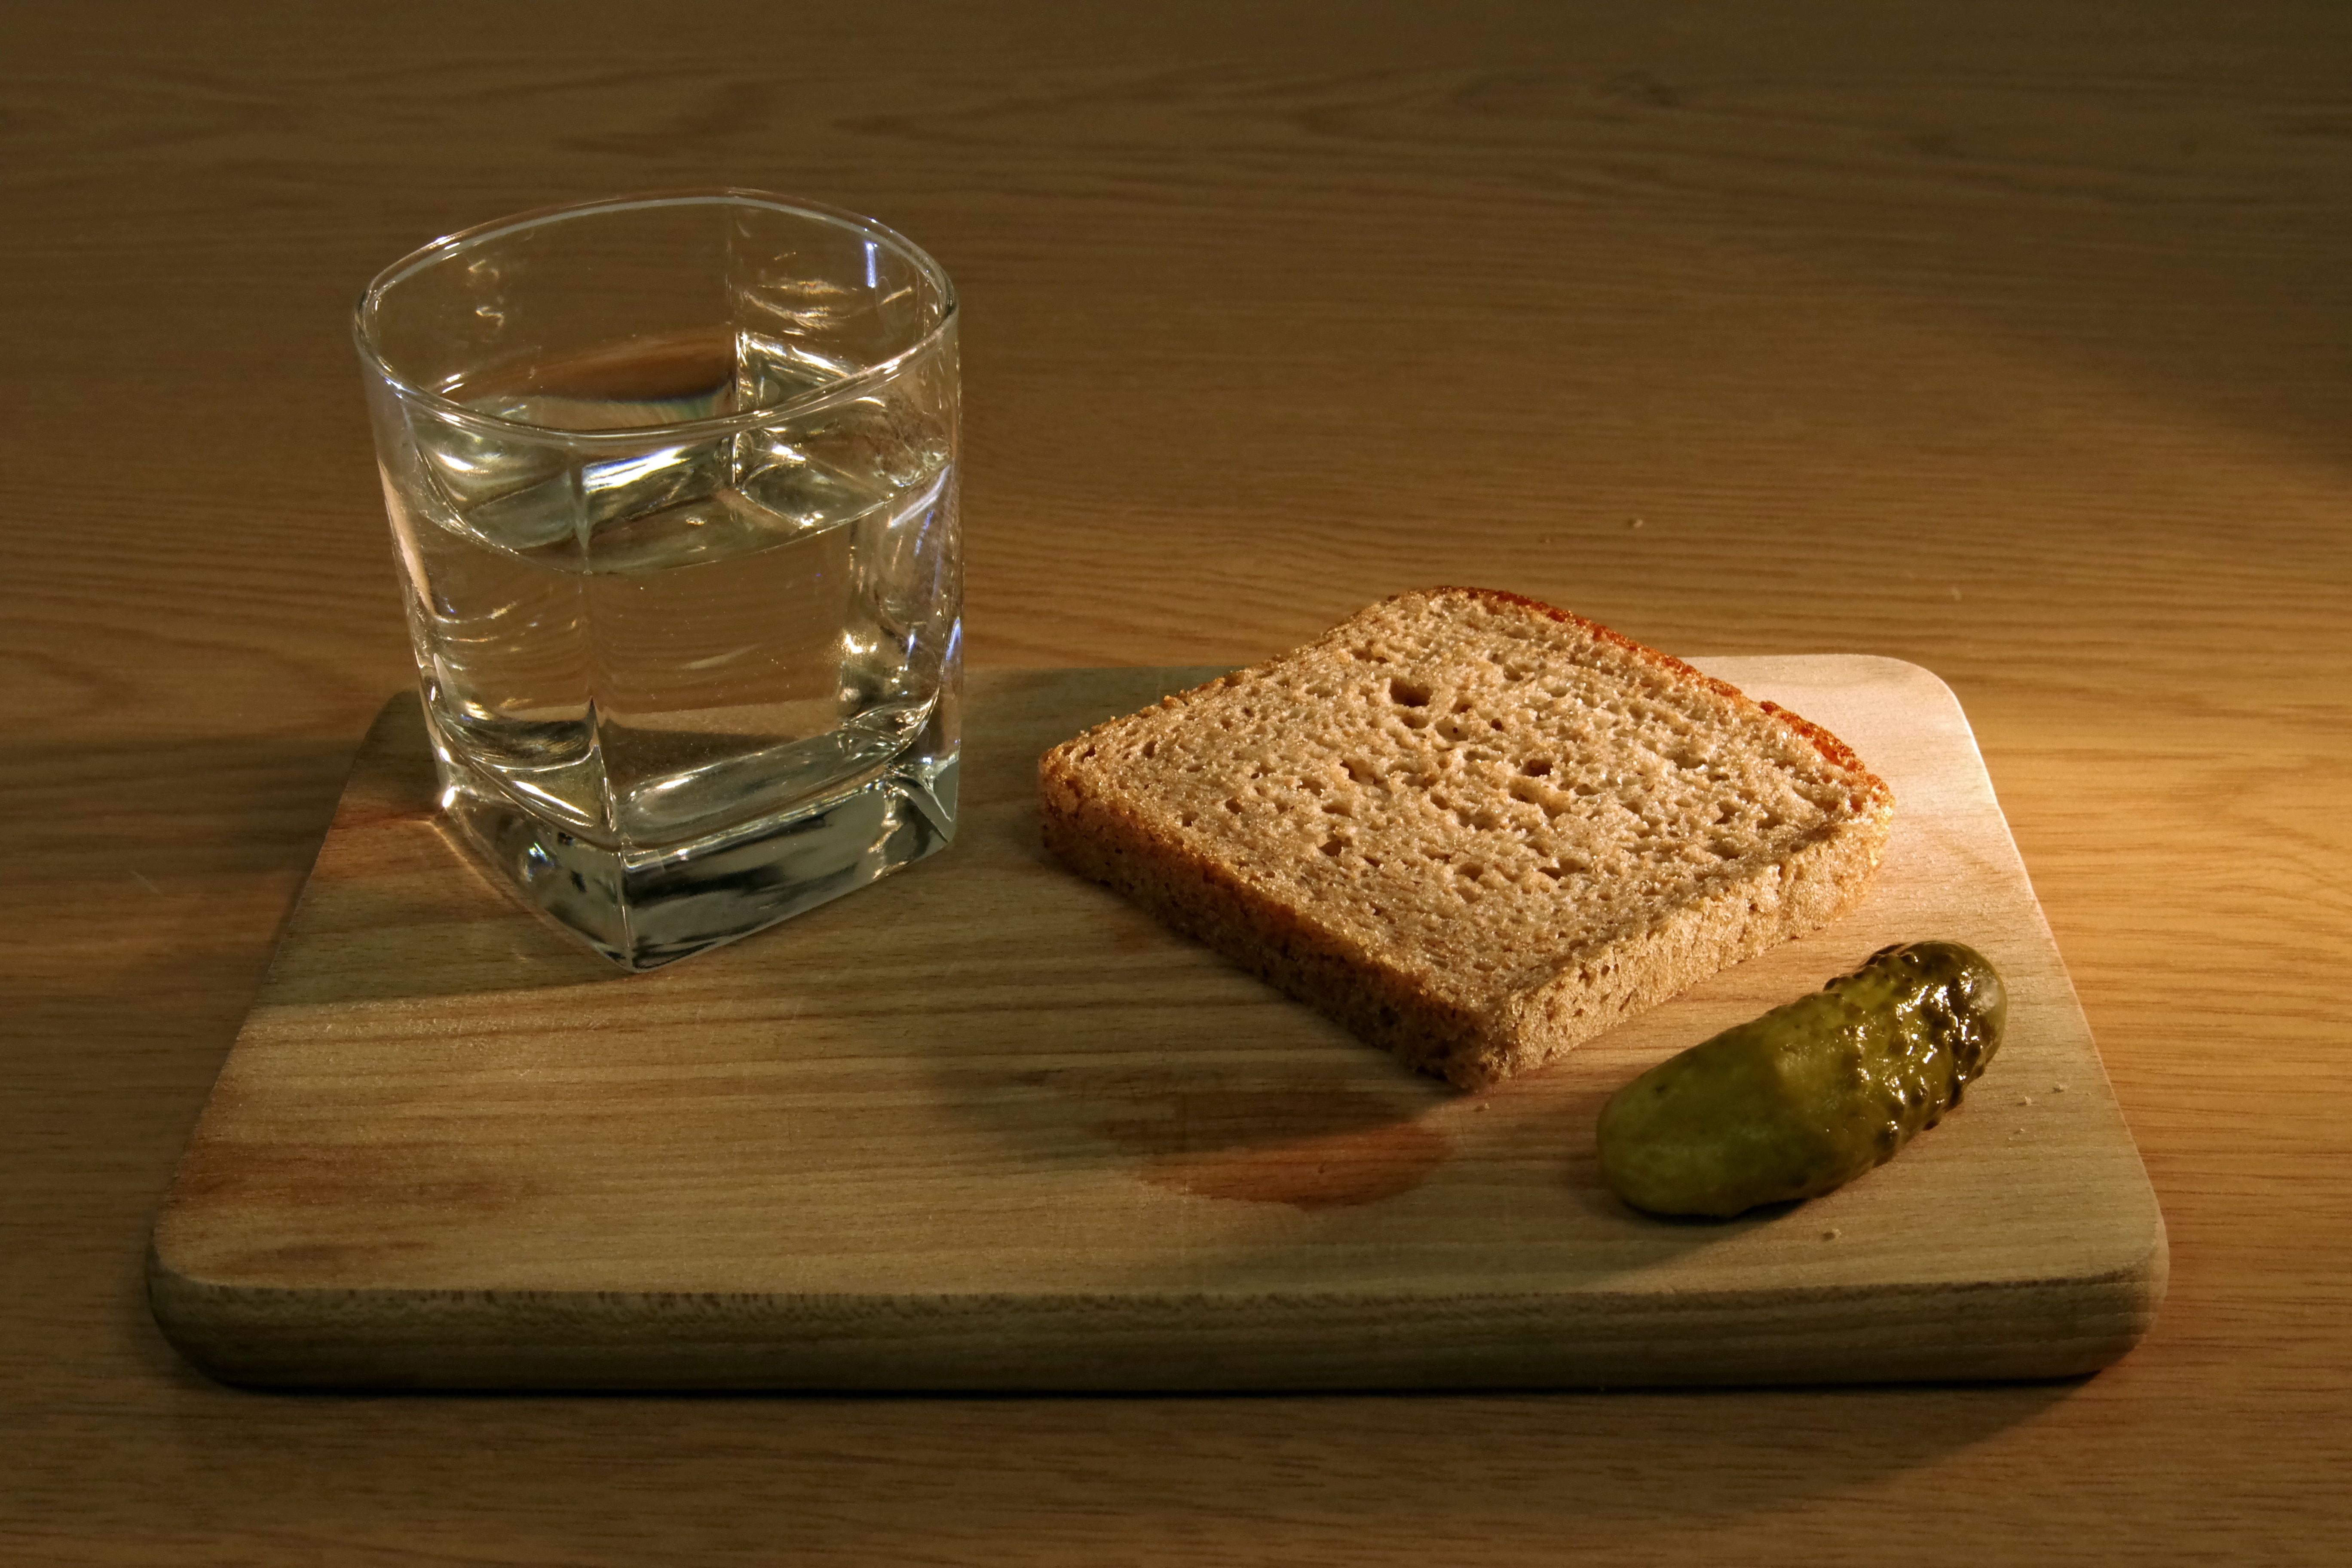
water, glass, dry, dish, food, produce, drink, baking, eat, bread, dinner, cucumber, poverty, vodka, flavor, grass family